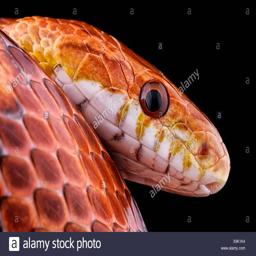
Animal: snakes